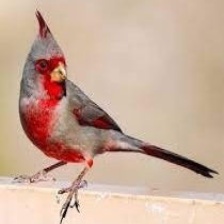
Species: PYRRHULOXIA
Scientific name: CARDINALIS SINUATUS